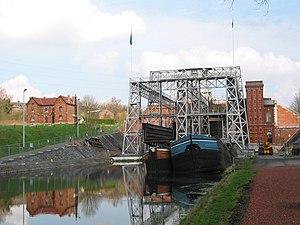
Houdeng-Goegnies (Belgique), l'ascenceur N°1 sur le Canal du Centre et la maison du préposé à cet ouvrage d'art.
Cette page regroupe l'ensemble du patrimoine immobilier classé de la ville belge de La Louvière.
Houdeng-Gœgnies [udɛ̃goɲi] est une ancienne commune de Belgique située en Région wallonne dans la province de Hainaut.